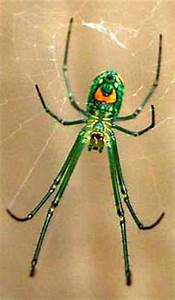
Label: spider